Ferret

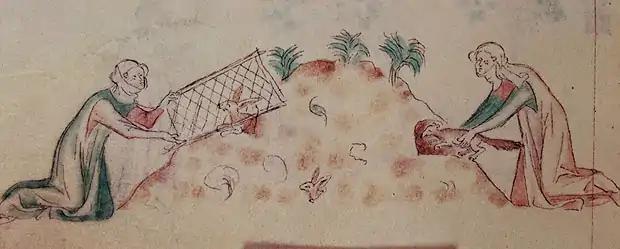
"Women hunting rabbits with a ferret" in the 14th-century Queen Mary Psalter

In common with most domestic animals, the original reason for ferrets being domesticated by human beings is uncertain, but it may have involved hunting. According to phylogenetic studies, the ferret was domesticated from the European polecat ("Mustela putorius"), and likely descends from a North African lineage of the species. Analysis of mitochondrial DNA suggests that ferrets were domesticated around 2,500 years ago. It has been claimed that the ancient Egyptians were the first to domesticate ferrets, but as no mummified remains of a ferret have yet been found, nor any hieroglyph of a ferret, and no polecat now occurs wild in the area, that idea seems unlikely. The American Society of Mammalogists classifies "M. furo" as a distinct species.